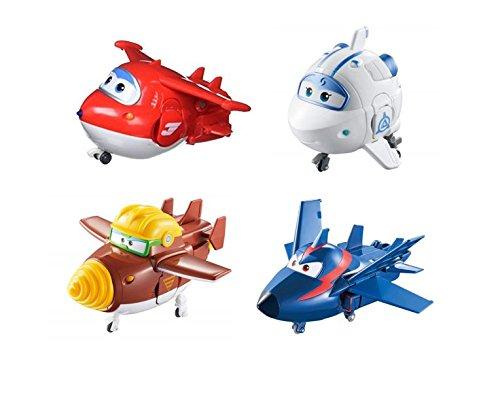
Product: Super Wings US730204 Transforming Toy Figures, Jett Todd Astra & Agent Chase, Scale, 5"
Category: Toys & Games | Baby & Toddler Toys | Car Seat & Stroller Toys
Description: This Super Wings toy figure set features 4 fan-favorite characters in the 5” transforming figures scale: jett, Todd, Astra, and Agent Chase.
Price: $33.77
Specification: ProductDimensions:13.8x5.2x16inches|ItemWeight:2.1pounds|ShippingWeight:2.15pounds(Viewshippingratesandpolicies)|ASIN:B07FY5SQX7|Itemmodelnumber:US730204-A|Manufacturerrecommendedage:36months-12years